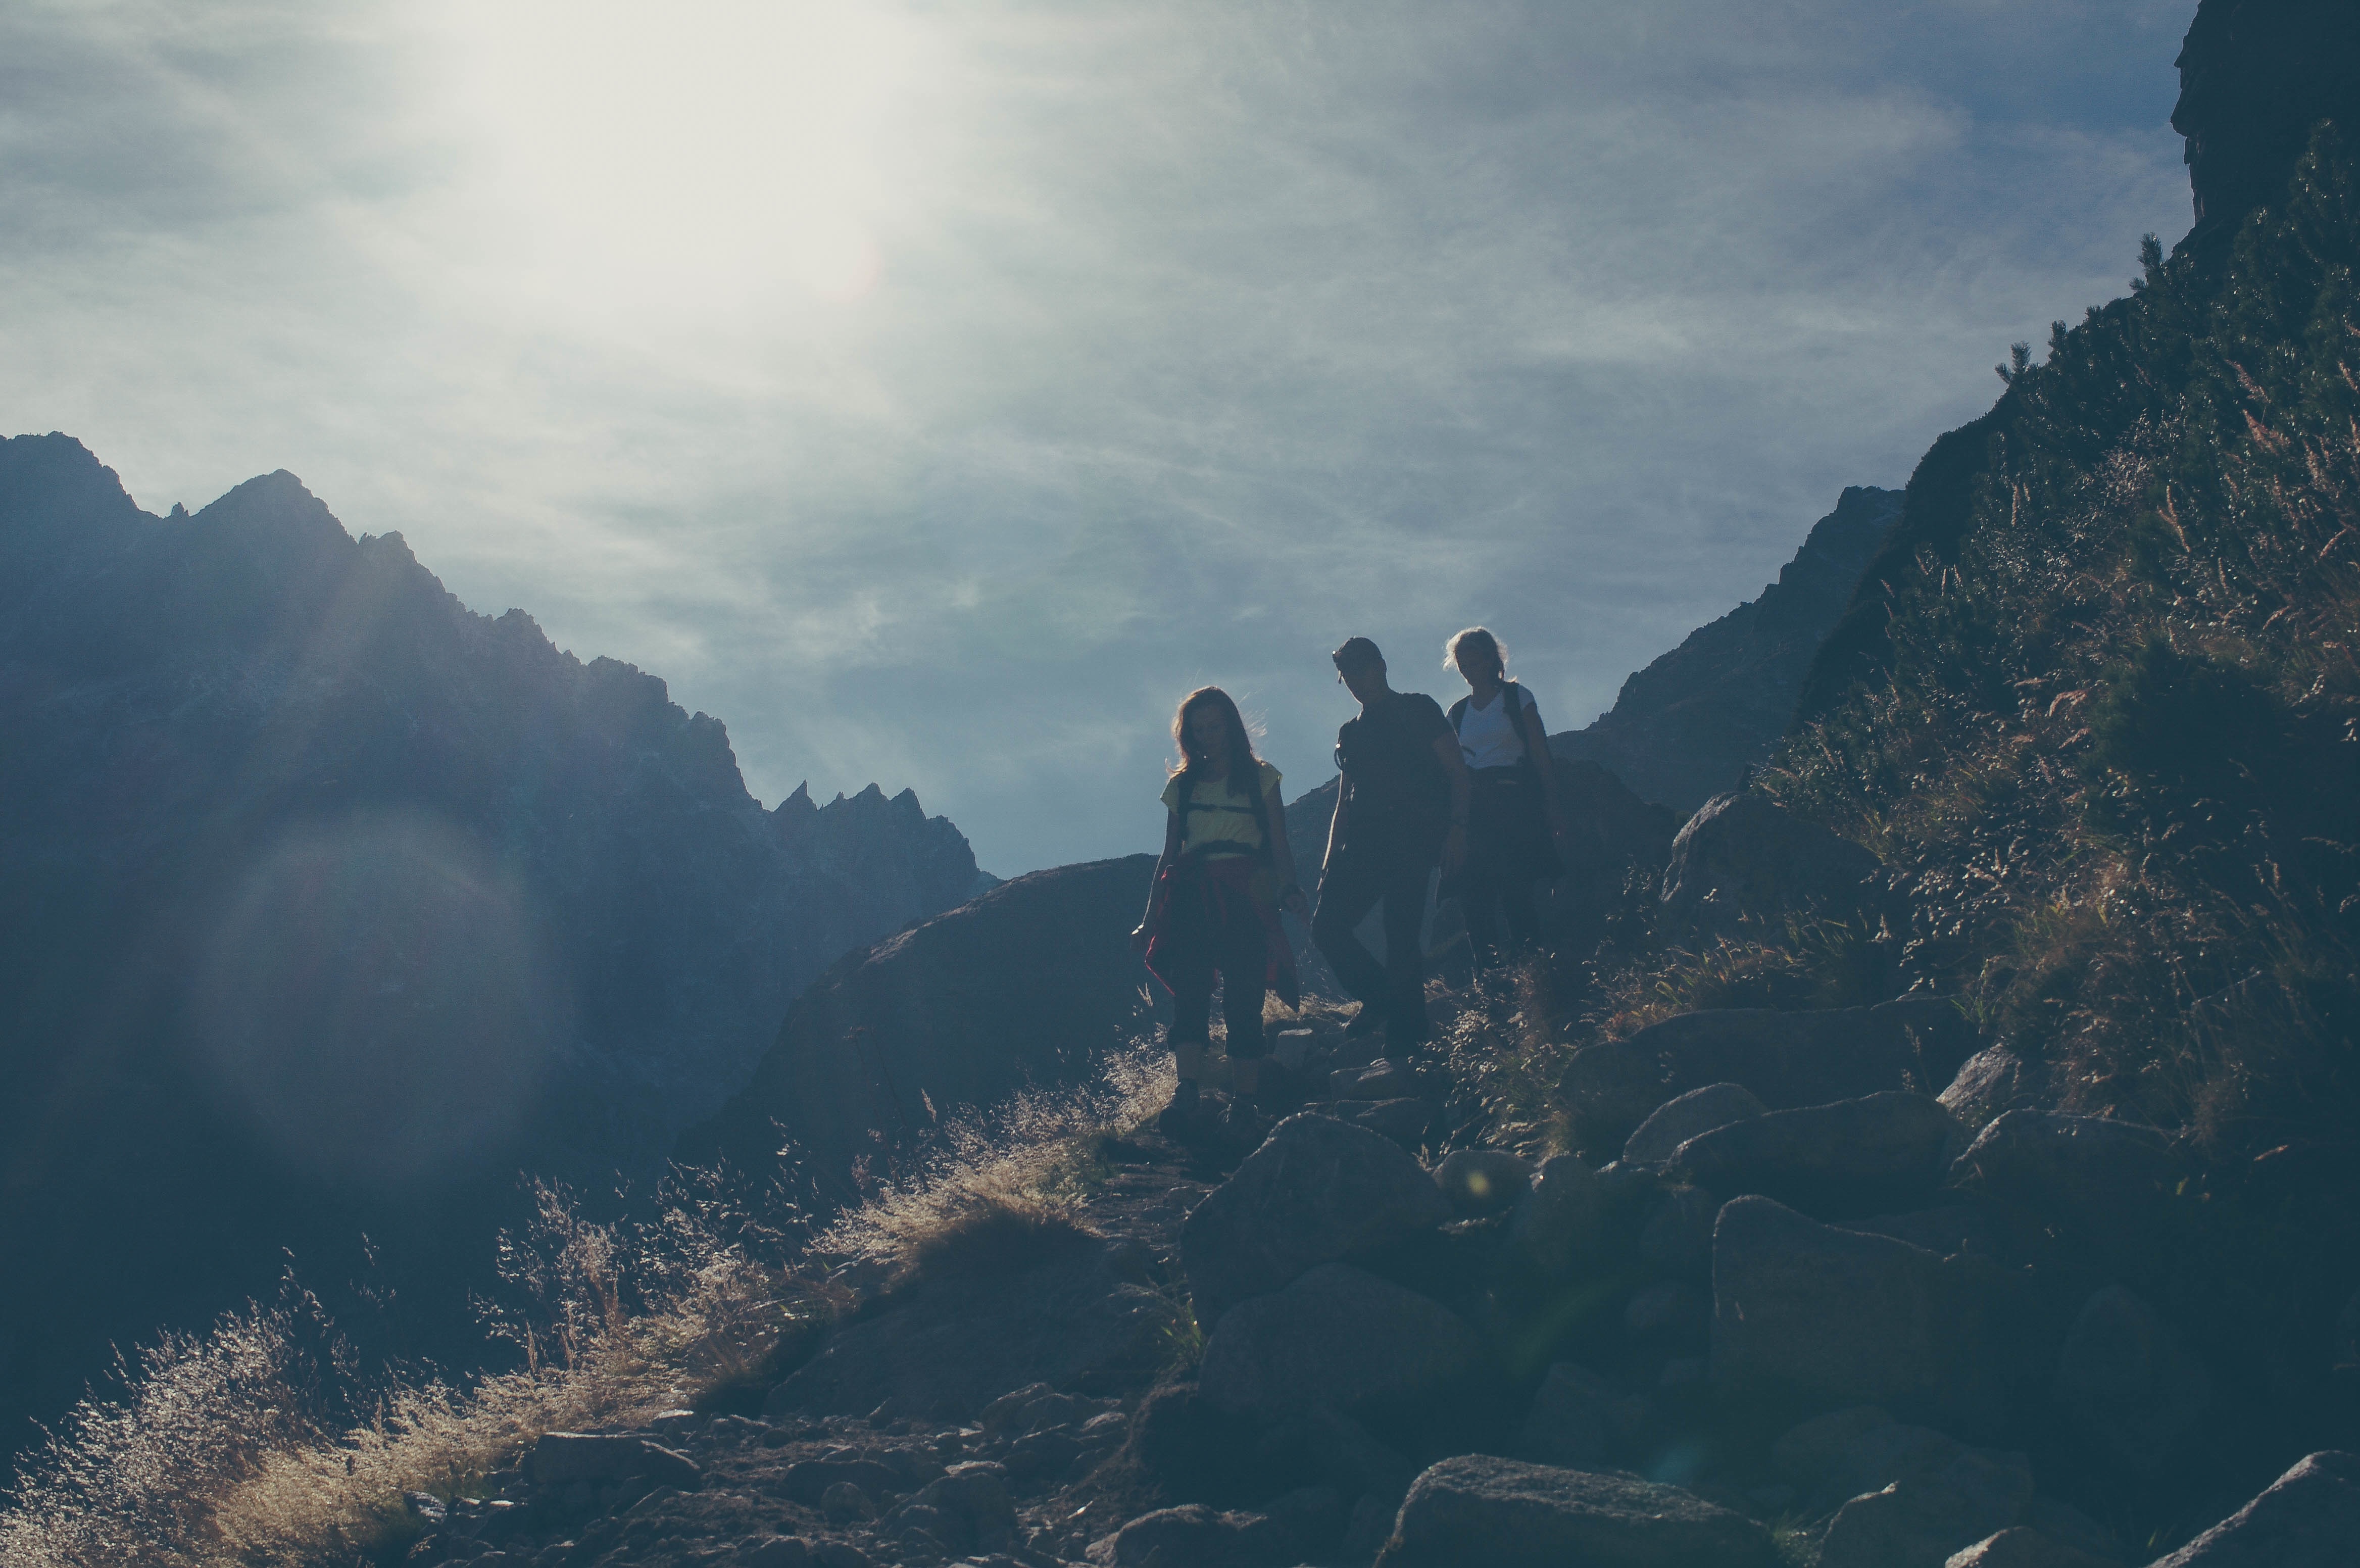
sea, nature, horizon, mountain, cloud, sky, mist, sunlight, morning, hill, mountain range, cliff, extreme sport, terrain, ridge, summit, alps, landform, geographical feature, atmospheric phenomenon, atmosphere of earth, mountainous landforms